Zeppelin mail

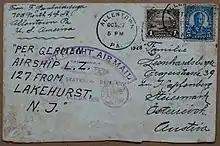
Letter on the first Germany flight of the "Graf Zeppelin" (1928)

LZ 127 "Graf Zeppelin" had a long and celebrated career. Within weeks of its first flight in September 1928, the "Graf Zeppelin" carried the first airmail to go directly from Germany to the US and vice versa. Germany issued special 2-mark and 4-mark stamps for the occasion. On the return trip, the zeppelin carried almost 52,000 postcards and 50,000 letters. In 1929, "Graf Zeppelin" circled the globe, with stops in Tokyo and Los Angeles. By the time it was taken out of service in June 1937, the zeppelin had made 590 flights, each flight carrying up to 12 tons of mail to and from dozens of countries around the world.